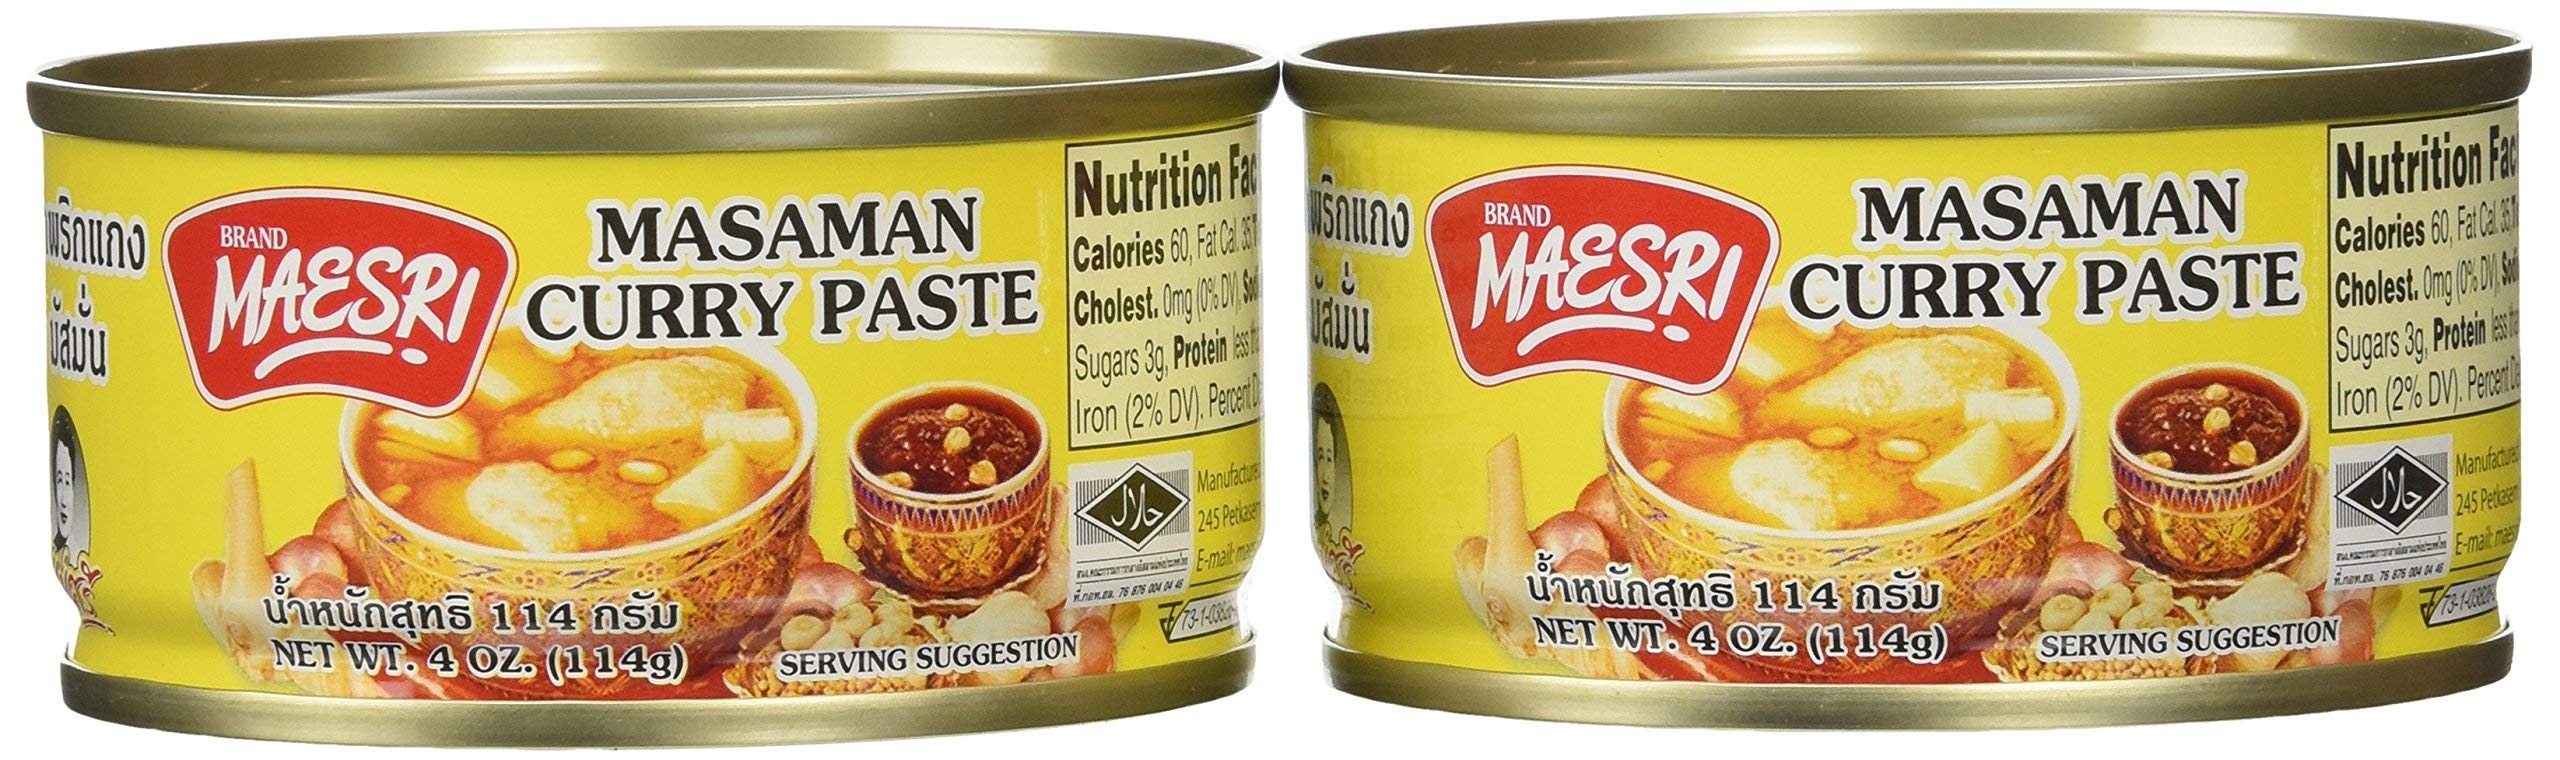
Item Name: Maesri Thai masaman curry - 4 oz x 2 cans - PACK OF 2
Bullet Point 1: Pack of 4, 4-ounce cans(total 4 Can of 16-ounces)
Bullet Point 2: A high quality export product with rich taste and authentic flavor
Bullet Point 3: Product of Thailand
Value: 16.0
Unit: Ounce

Price: 6.99